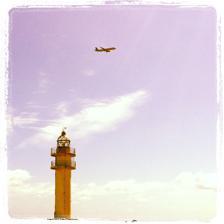
Building: Punta de Melenara Lighthouse
Country: Unknown
Year built: 1992
Lighthouse on Gran Canaria, Spain Lighthouse Punta de Melenara Lighthouse The lighthouse in 2012 Location Telde Gran Canaria Canary Islands Spain Coordinates 27°59′30″N 15°22′05″W / 27.99177°N 15.36792°W / 27.99177; -15.36792 Tower Constructed 1992 Construction masonry tower Height 17 metres (56 ft) Shape cylindrical tower with double balcony and lantern Markings white tower, glass lantern Power source mains electricity Operator Autoridad Portuaria de Las Palmas de Gran Canaria Light Focal height 33 metres (108 ft) Range 12 nautical miles (22 km; 14 mi) Characteristic Fl (2) W 10s. Spain no. ES-12455 The Punta de Melenara Lighthouse ( Spanish : Faro de Punta de Melenara ) also known as the Faro de Taliarte is an active 20th century lighthouse on the Spanish island of Gran Canaria in the Canary Islands . The lighthouse has been constructed on Melenara Point, a rocky headland between the beaches of Playa del Hombre and Playa de Melenara, which lies next to the settlement of Taliarte and its port, in the municipality of Telde . Located on the eastern side of the island, the Punta de Melenara light marks the coastline between the La Isleta lighthouse of Las Palmas to the north and the Punta de Arinaga lighthouse to the south. Description The lighthouse first entered service in 1992, as part of the third maritime lighting plan for the Canaries. Other lighthouses that were built as part of the same plan include Punta Lava and Arenas Blancas on La Palma , Morro Jable on Fuerteventura , and Punta del Castillete lighthouse also on Gran Canaria. Similar in design to some of the other lighthouses in the Canaries, it consists of a 17 m high cylinder-shaped tower, which is white in colour, this supports twin galleries and a lantern with a glass cupola, topped with a wind vane. The optics are made up of a 250 mm (fourth order) lens, equipped with a 1000 watt halogen lamp, which is connected to mains electricity and a back-up battery system. With a focal height of 33 m above sea level, the light can be seen for 12 nautical miles . Its light characteristic is made up of a pattern of two flashes every twelve seconds., with the lantern emitting both red and white light, depending on direction The red flashes can be seen by mariners travelling north, and the white for those going south. The lighthouse is operated in a semi-automatic way, receiving periodic visits from technicians from the maritime signals team of the Port Authority of Las Palmas. It is registered under the international Admiralty number D2807.5 and has the NGA identifier of 113–23990. Maspalomas La Isleta Punta de Melenara Punta de Arinaga Punta del Castillete Punta Sardina class=notpageimage| Map showing the principal lighthouses of Gran Canaria See also Spain portal Engineering portal List of lighthouses in Spain List of lighthouses in the Canary Islands References